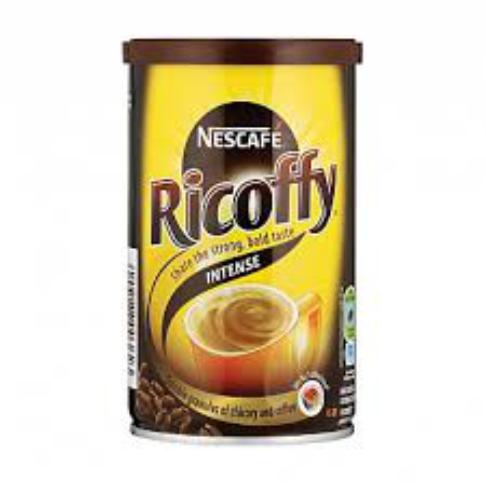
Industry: Food